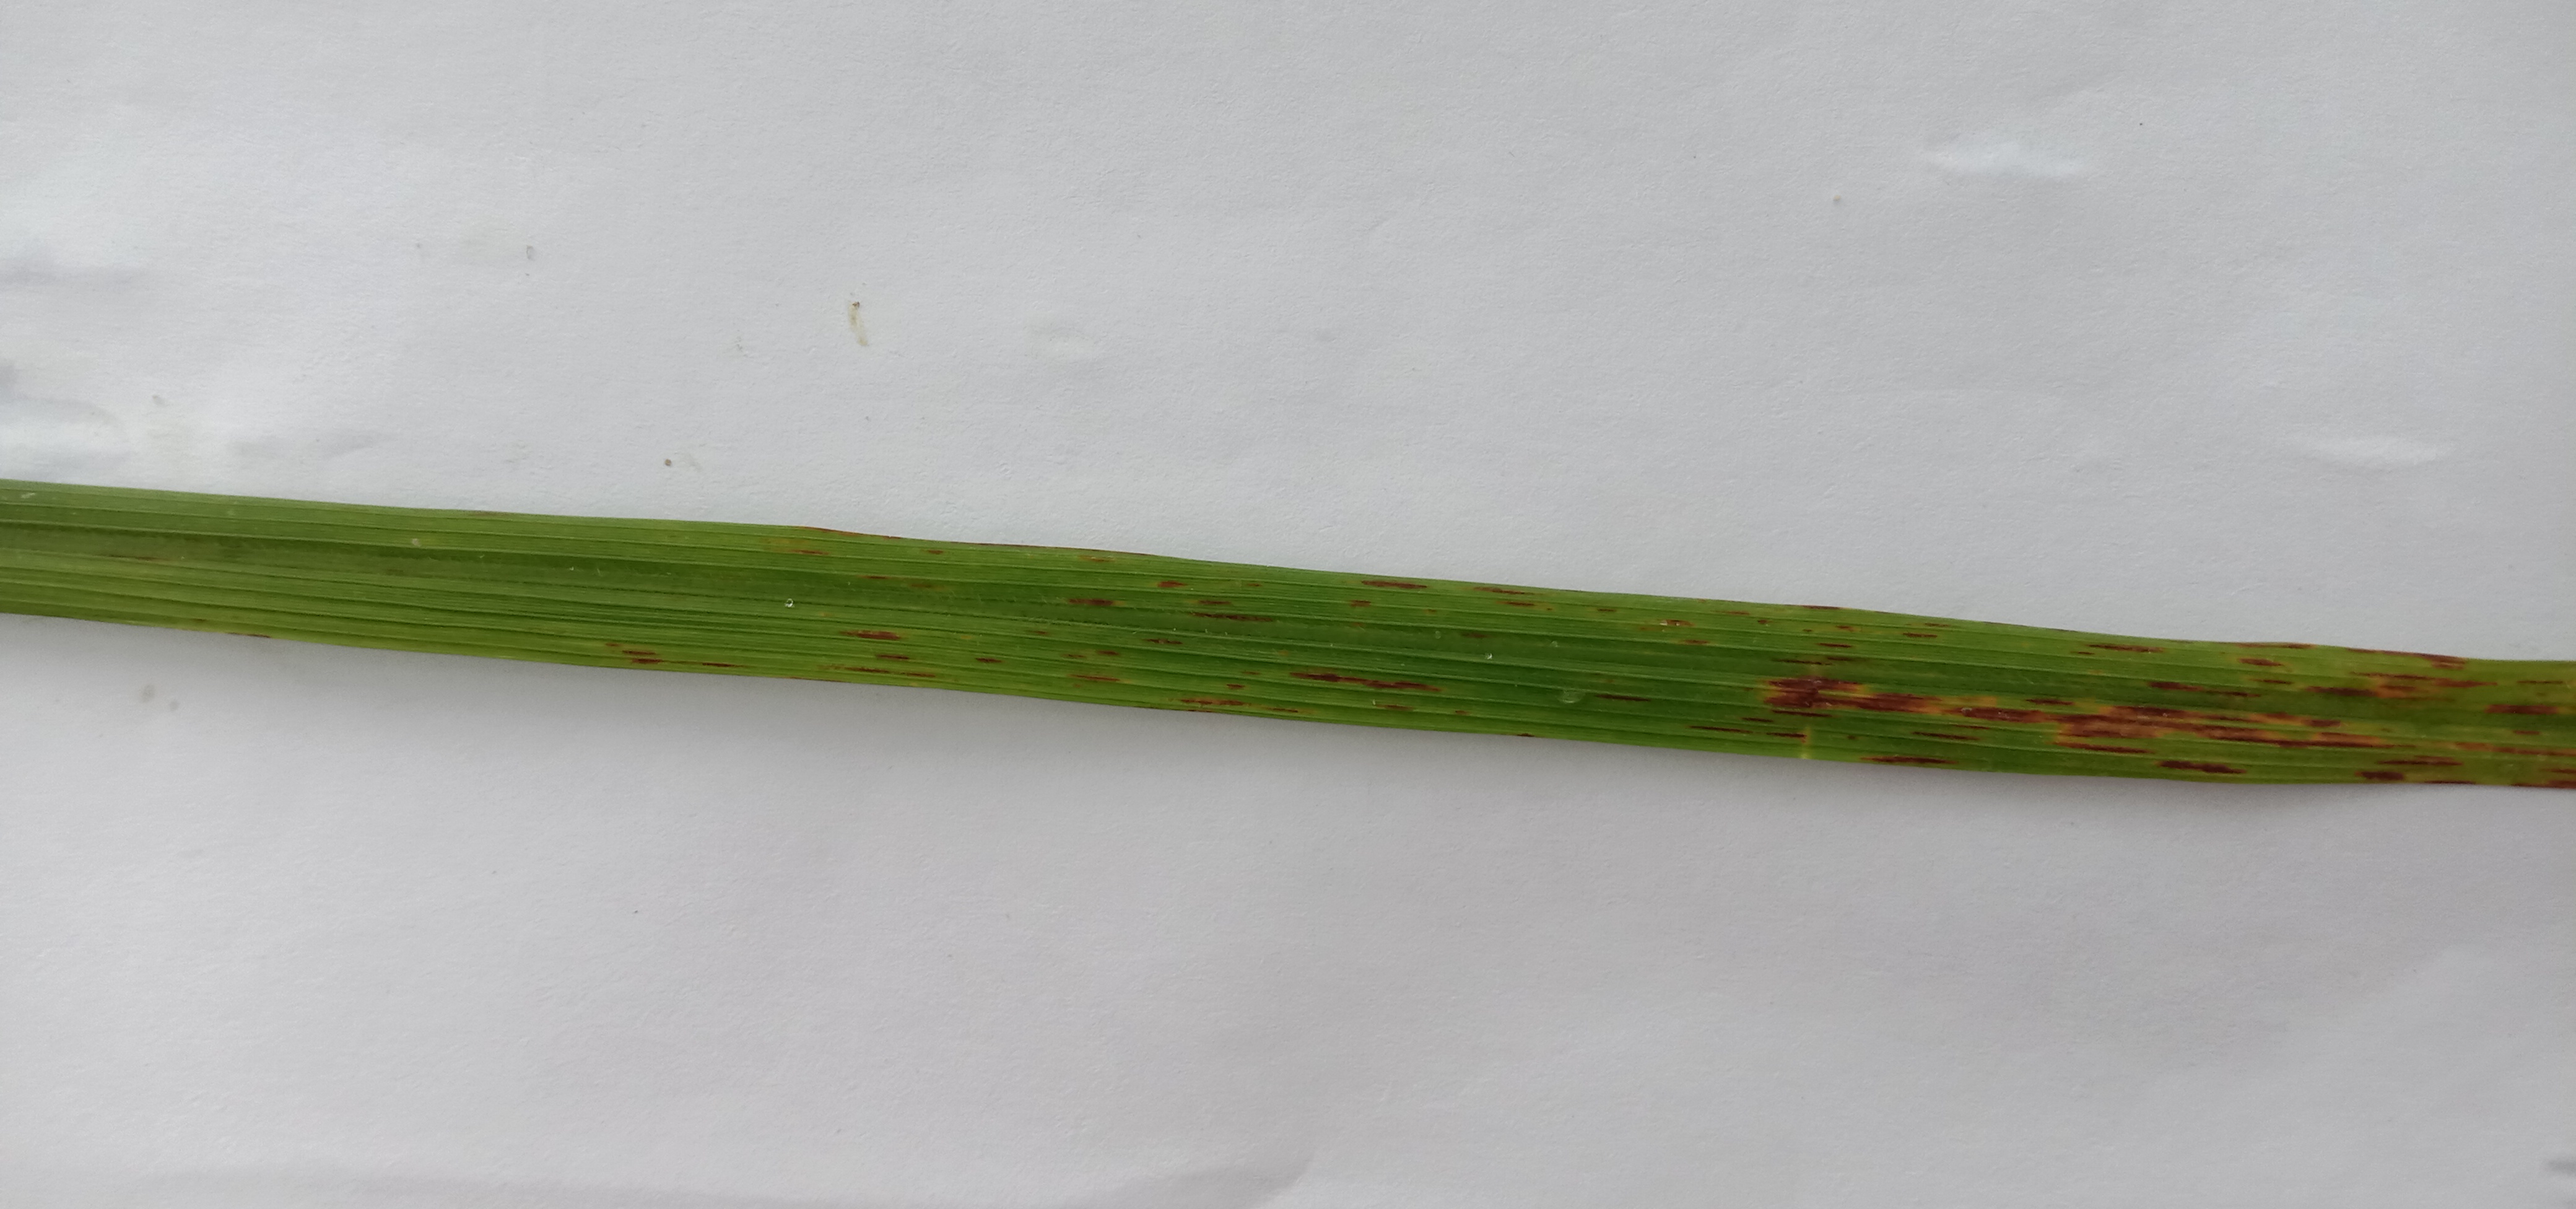
Label: Rice___Leaf_Blast